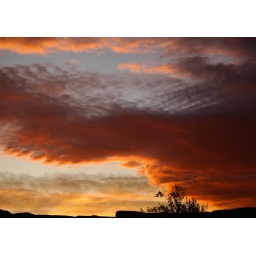
red sky in morning